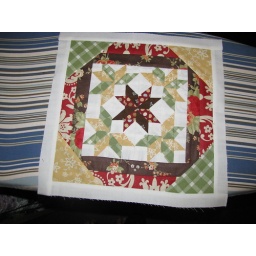
"Heavenly Stars" in a box window